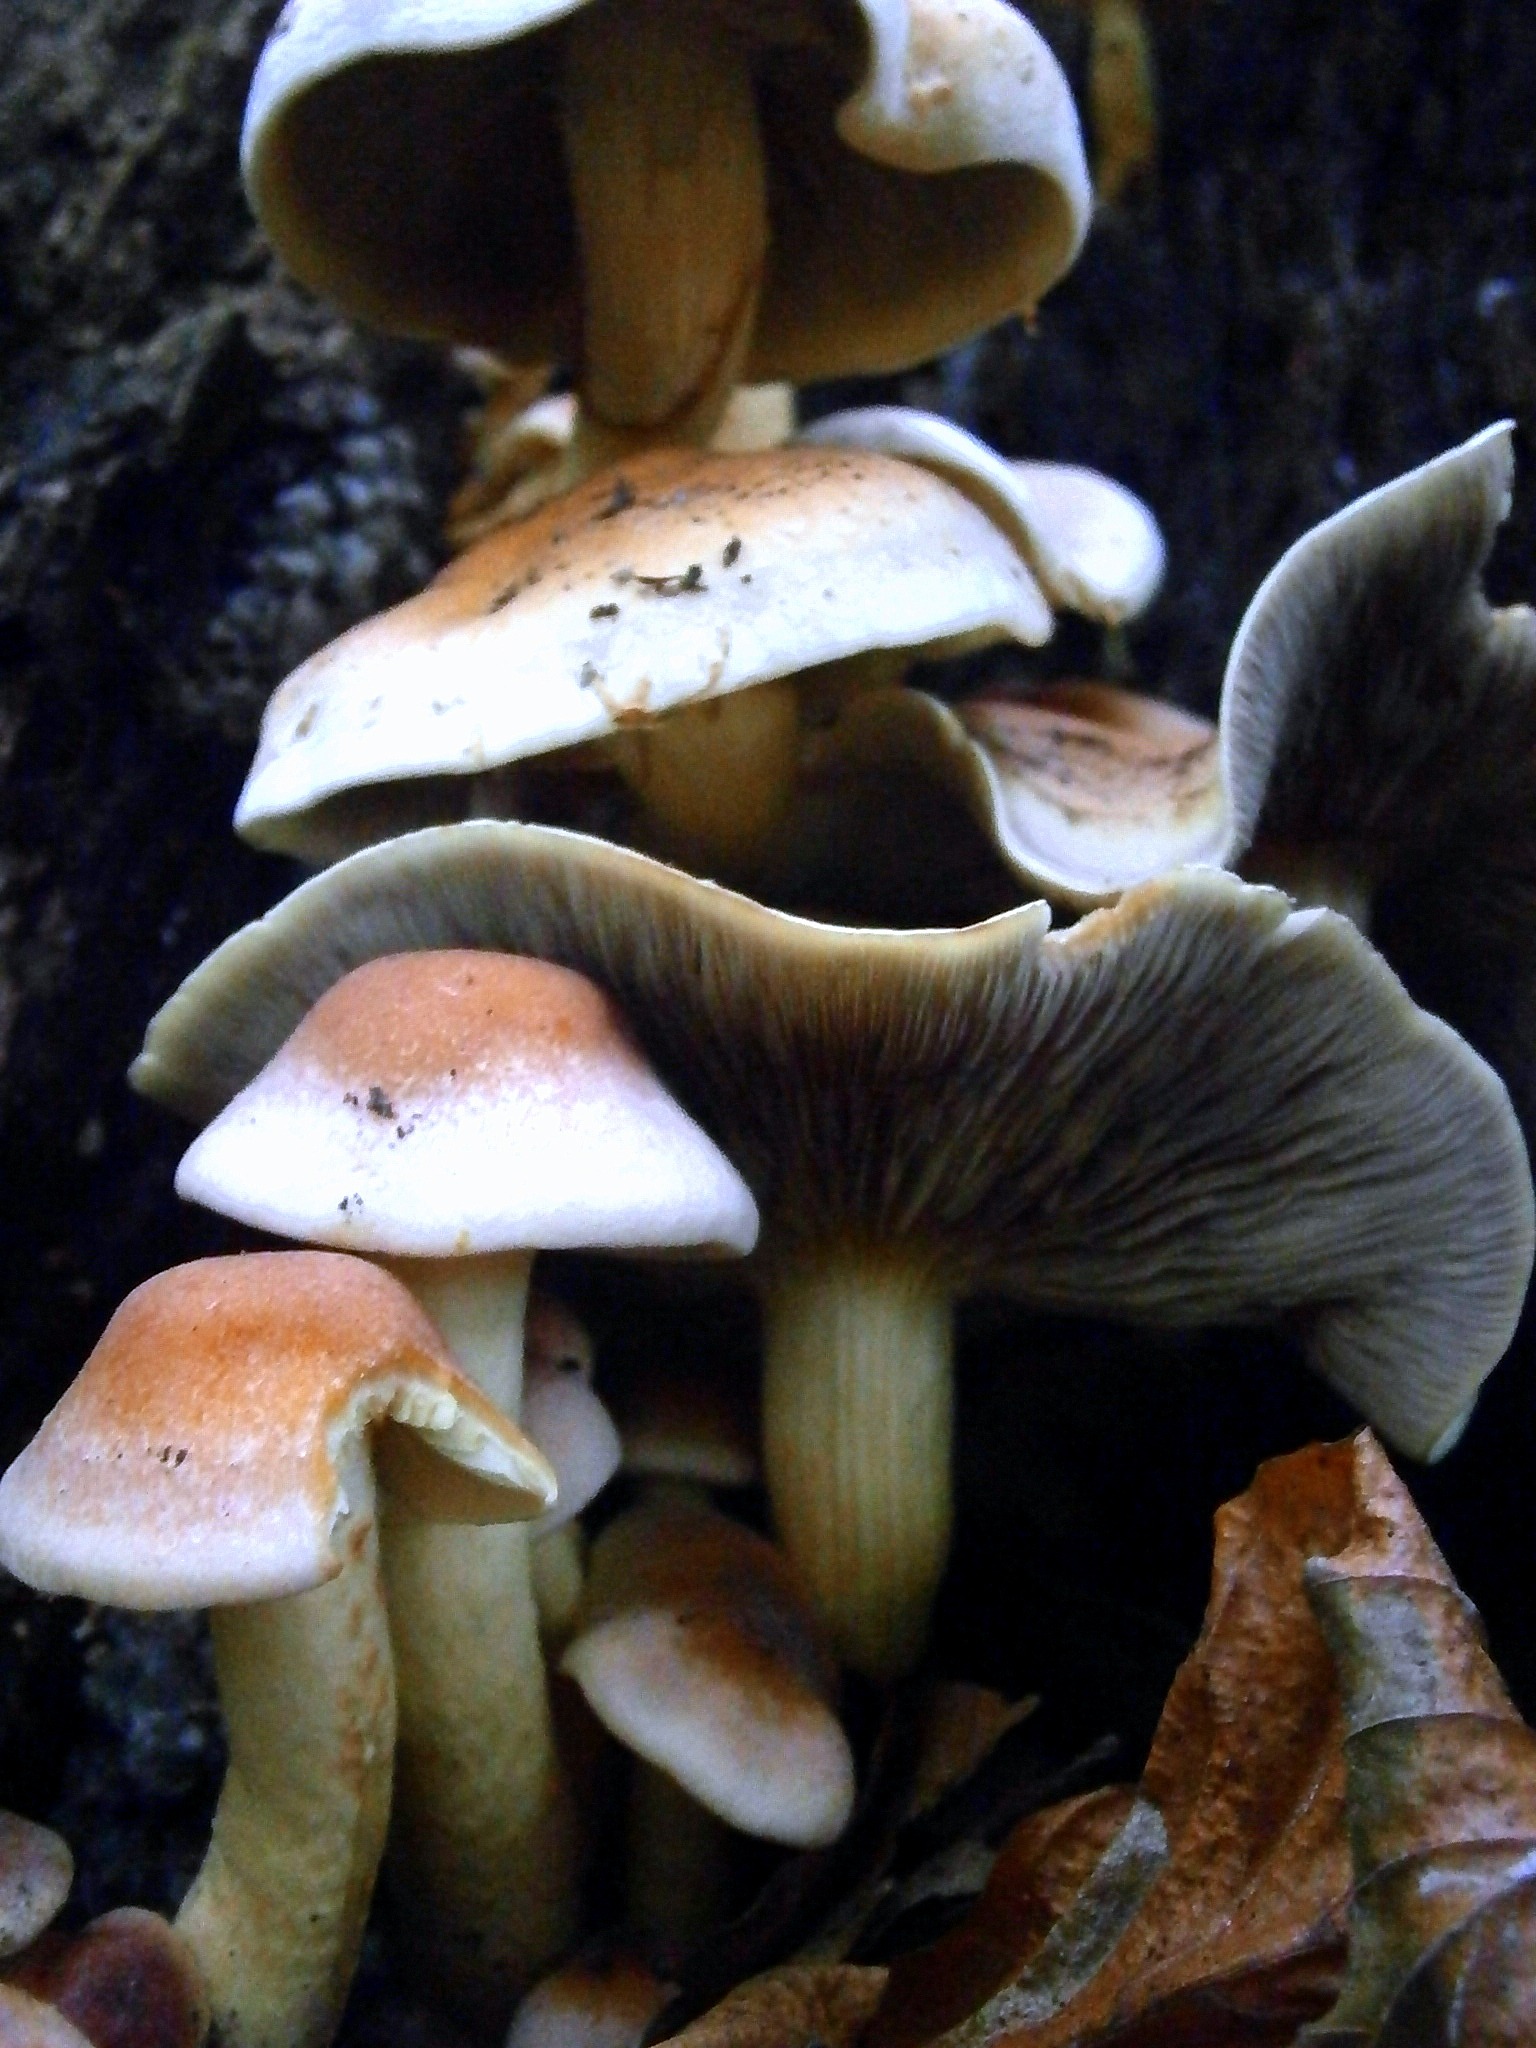
nature, forest, group, white, ingredient, collection, brown, mushroom, close, fungus, mushrooms, beautiful, auriculariales, forest mushroom, many, agaricus, lamellar, oyster mushroom, edible mushroom, shiitake, medicinal mushroom, agaricomycetes, agaricaceae, pleurotus eryngii, dark dots, russula integra